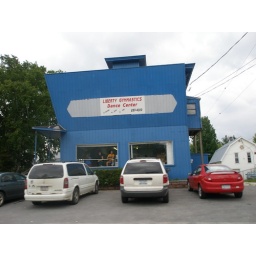
These girls in the window were just as fascinated with us as we were with their architecture.